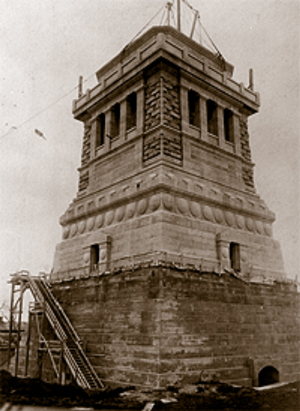
La Liberté éclairant le monde, ou simplement Liberté, plus connue sous le nom de statue de la Liberté, est l'un des monuments les plus célèbres des États-Unis. Cette statue monumentale est située à New York, sur la Liberty Island, au sud de Manhattan, à l'embouchure de l'Hudson et à proximité d'Ellis Island.